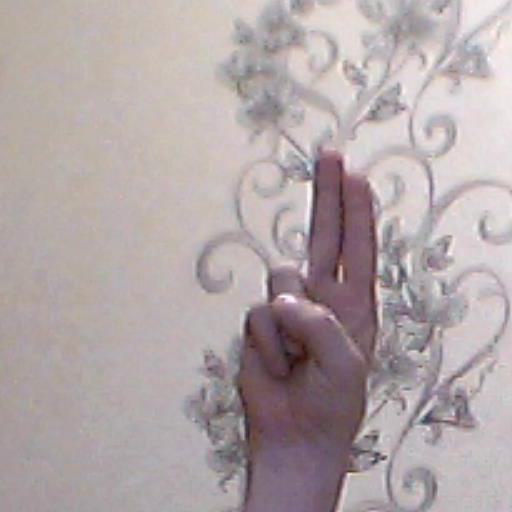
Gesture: two_up